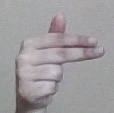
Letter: ghain